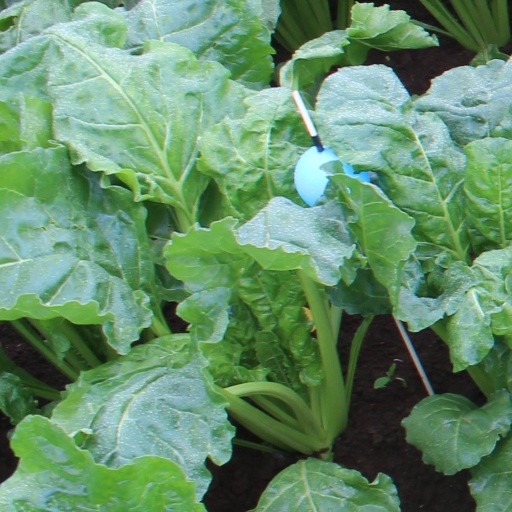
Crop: sugar beet